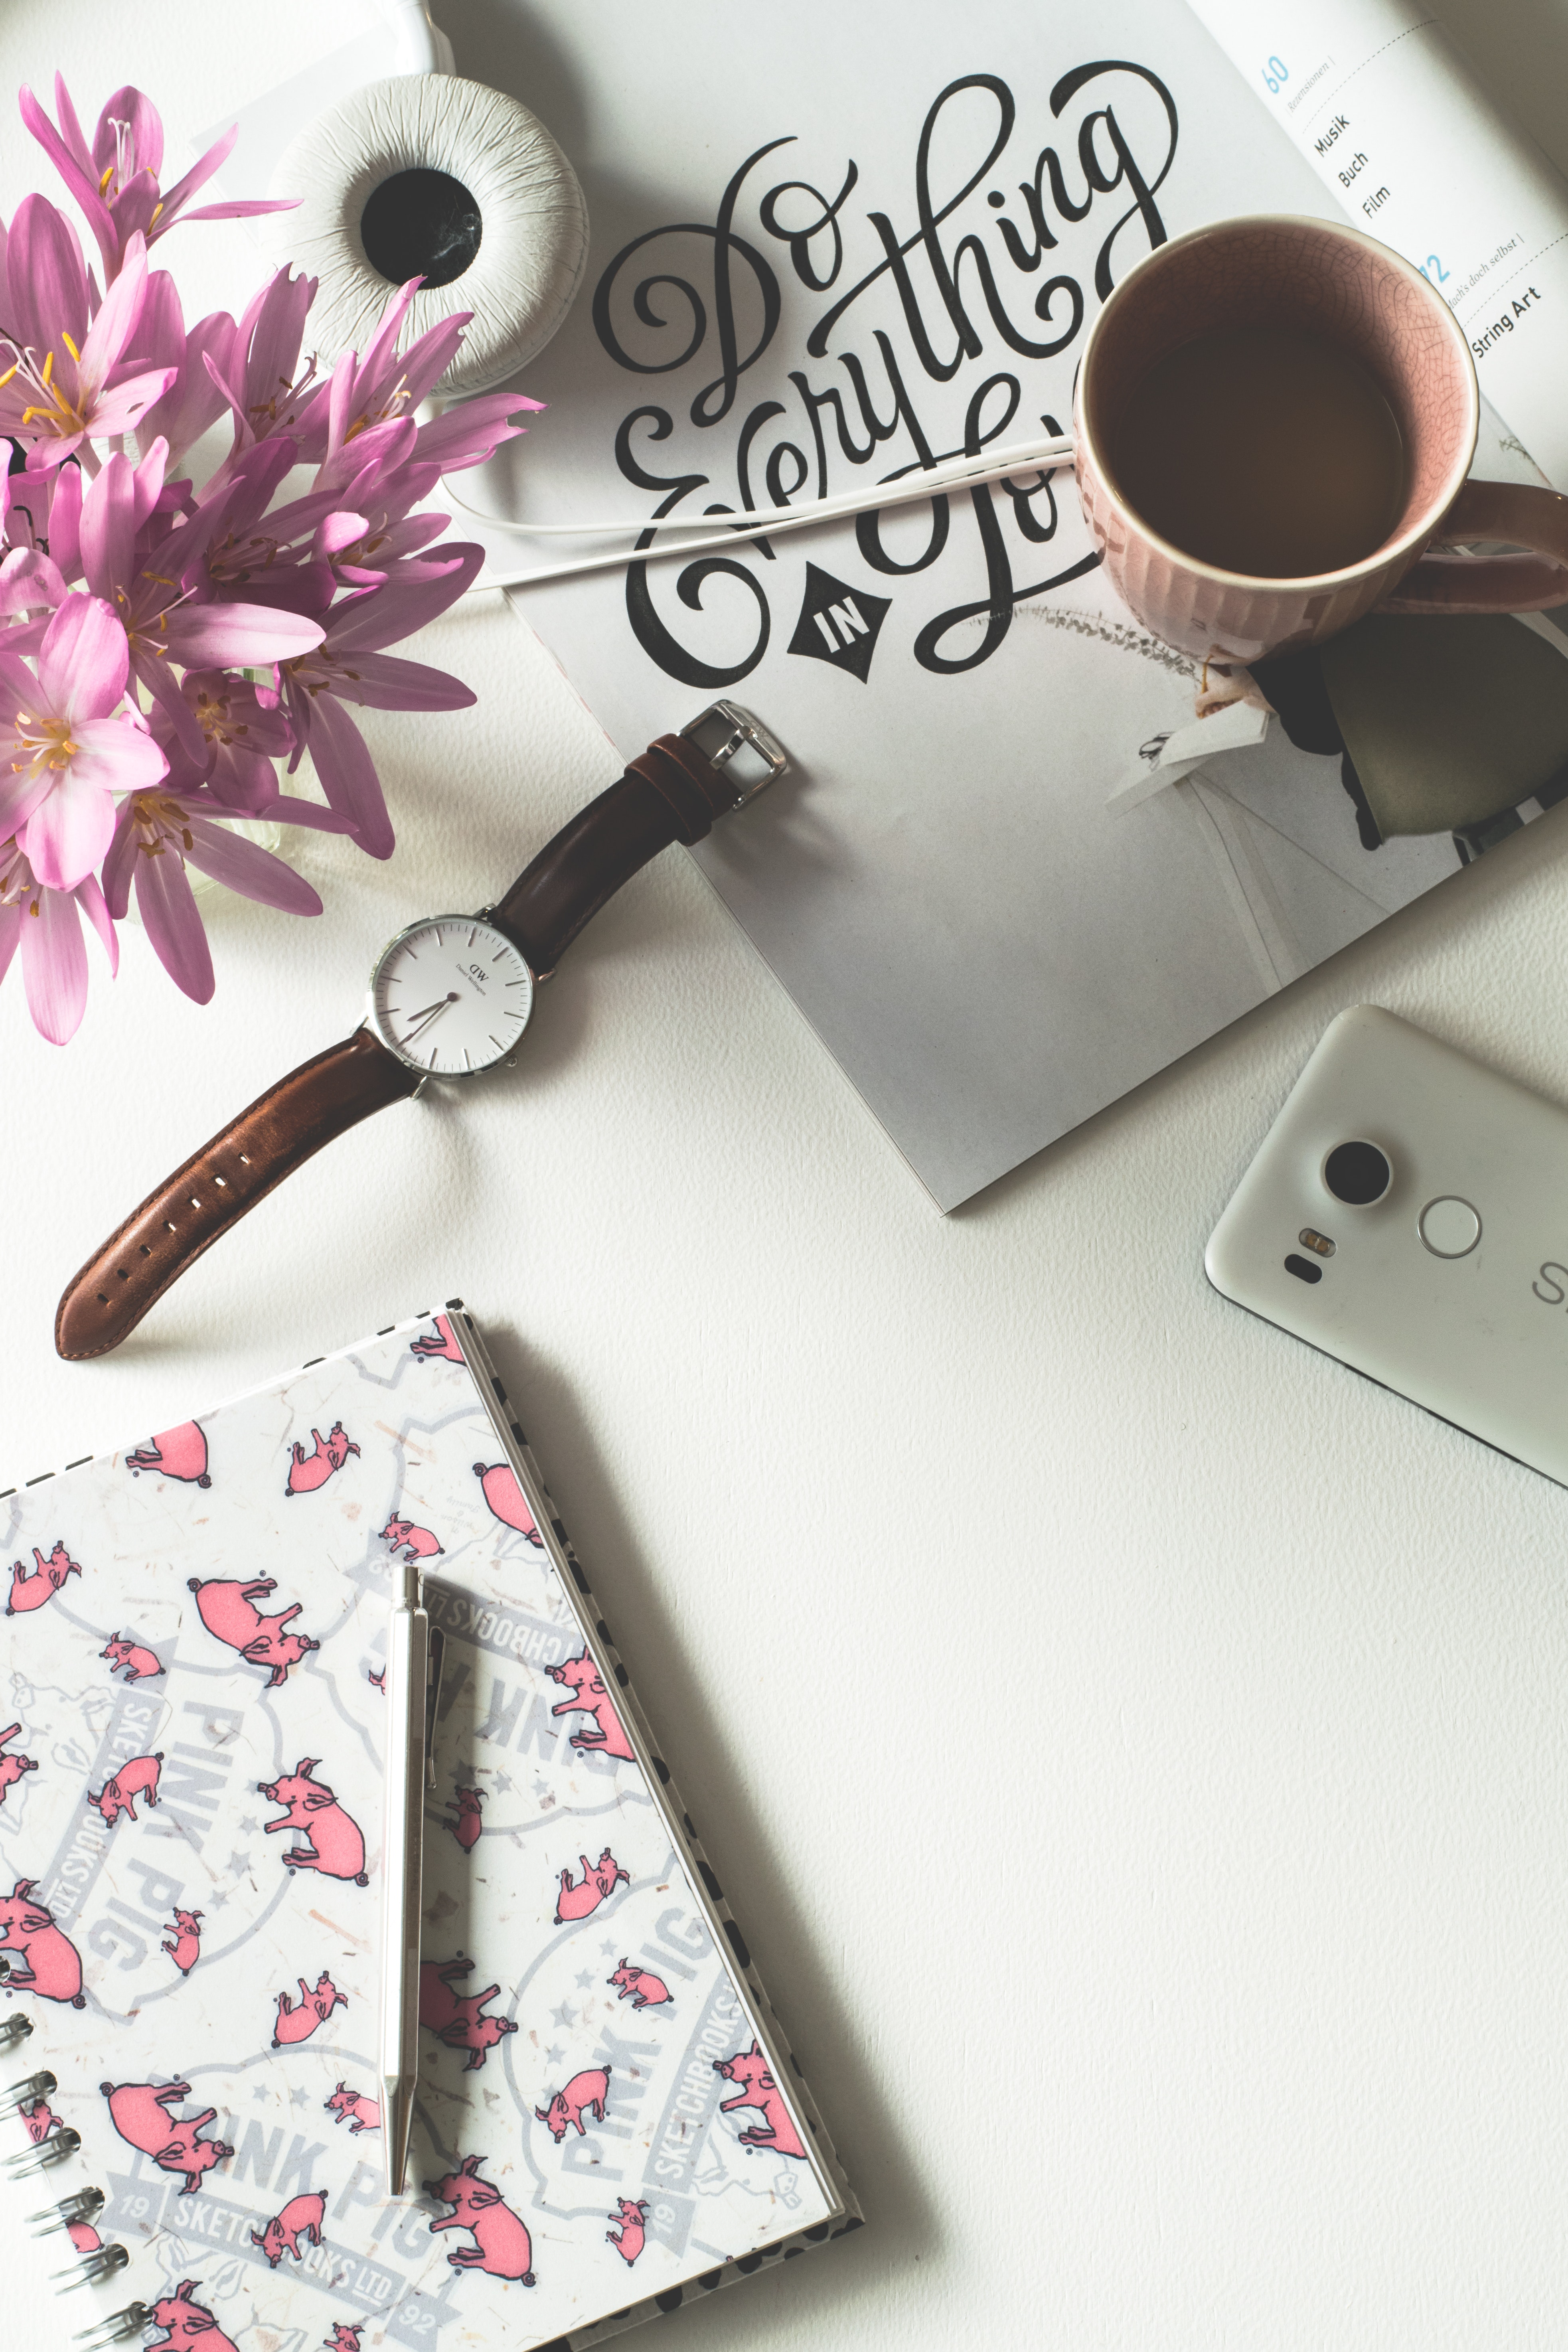
pink, eye, design, Material property, calligraphy, paper, illustration, eye shadow, cosmetics, flower